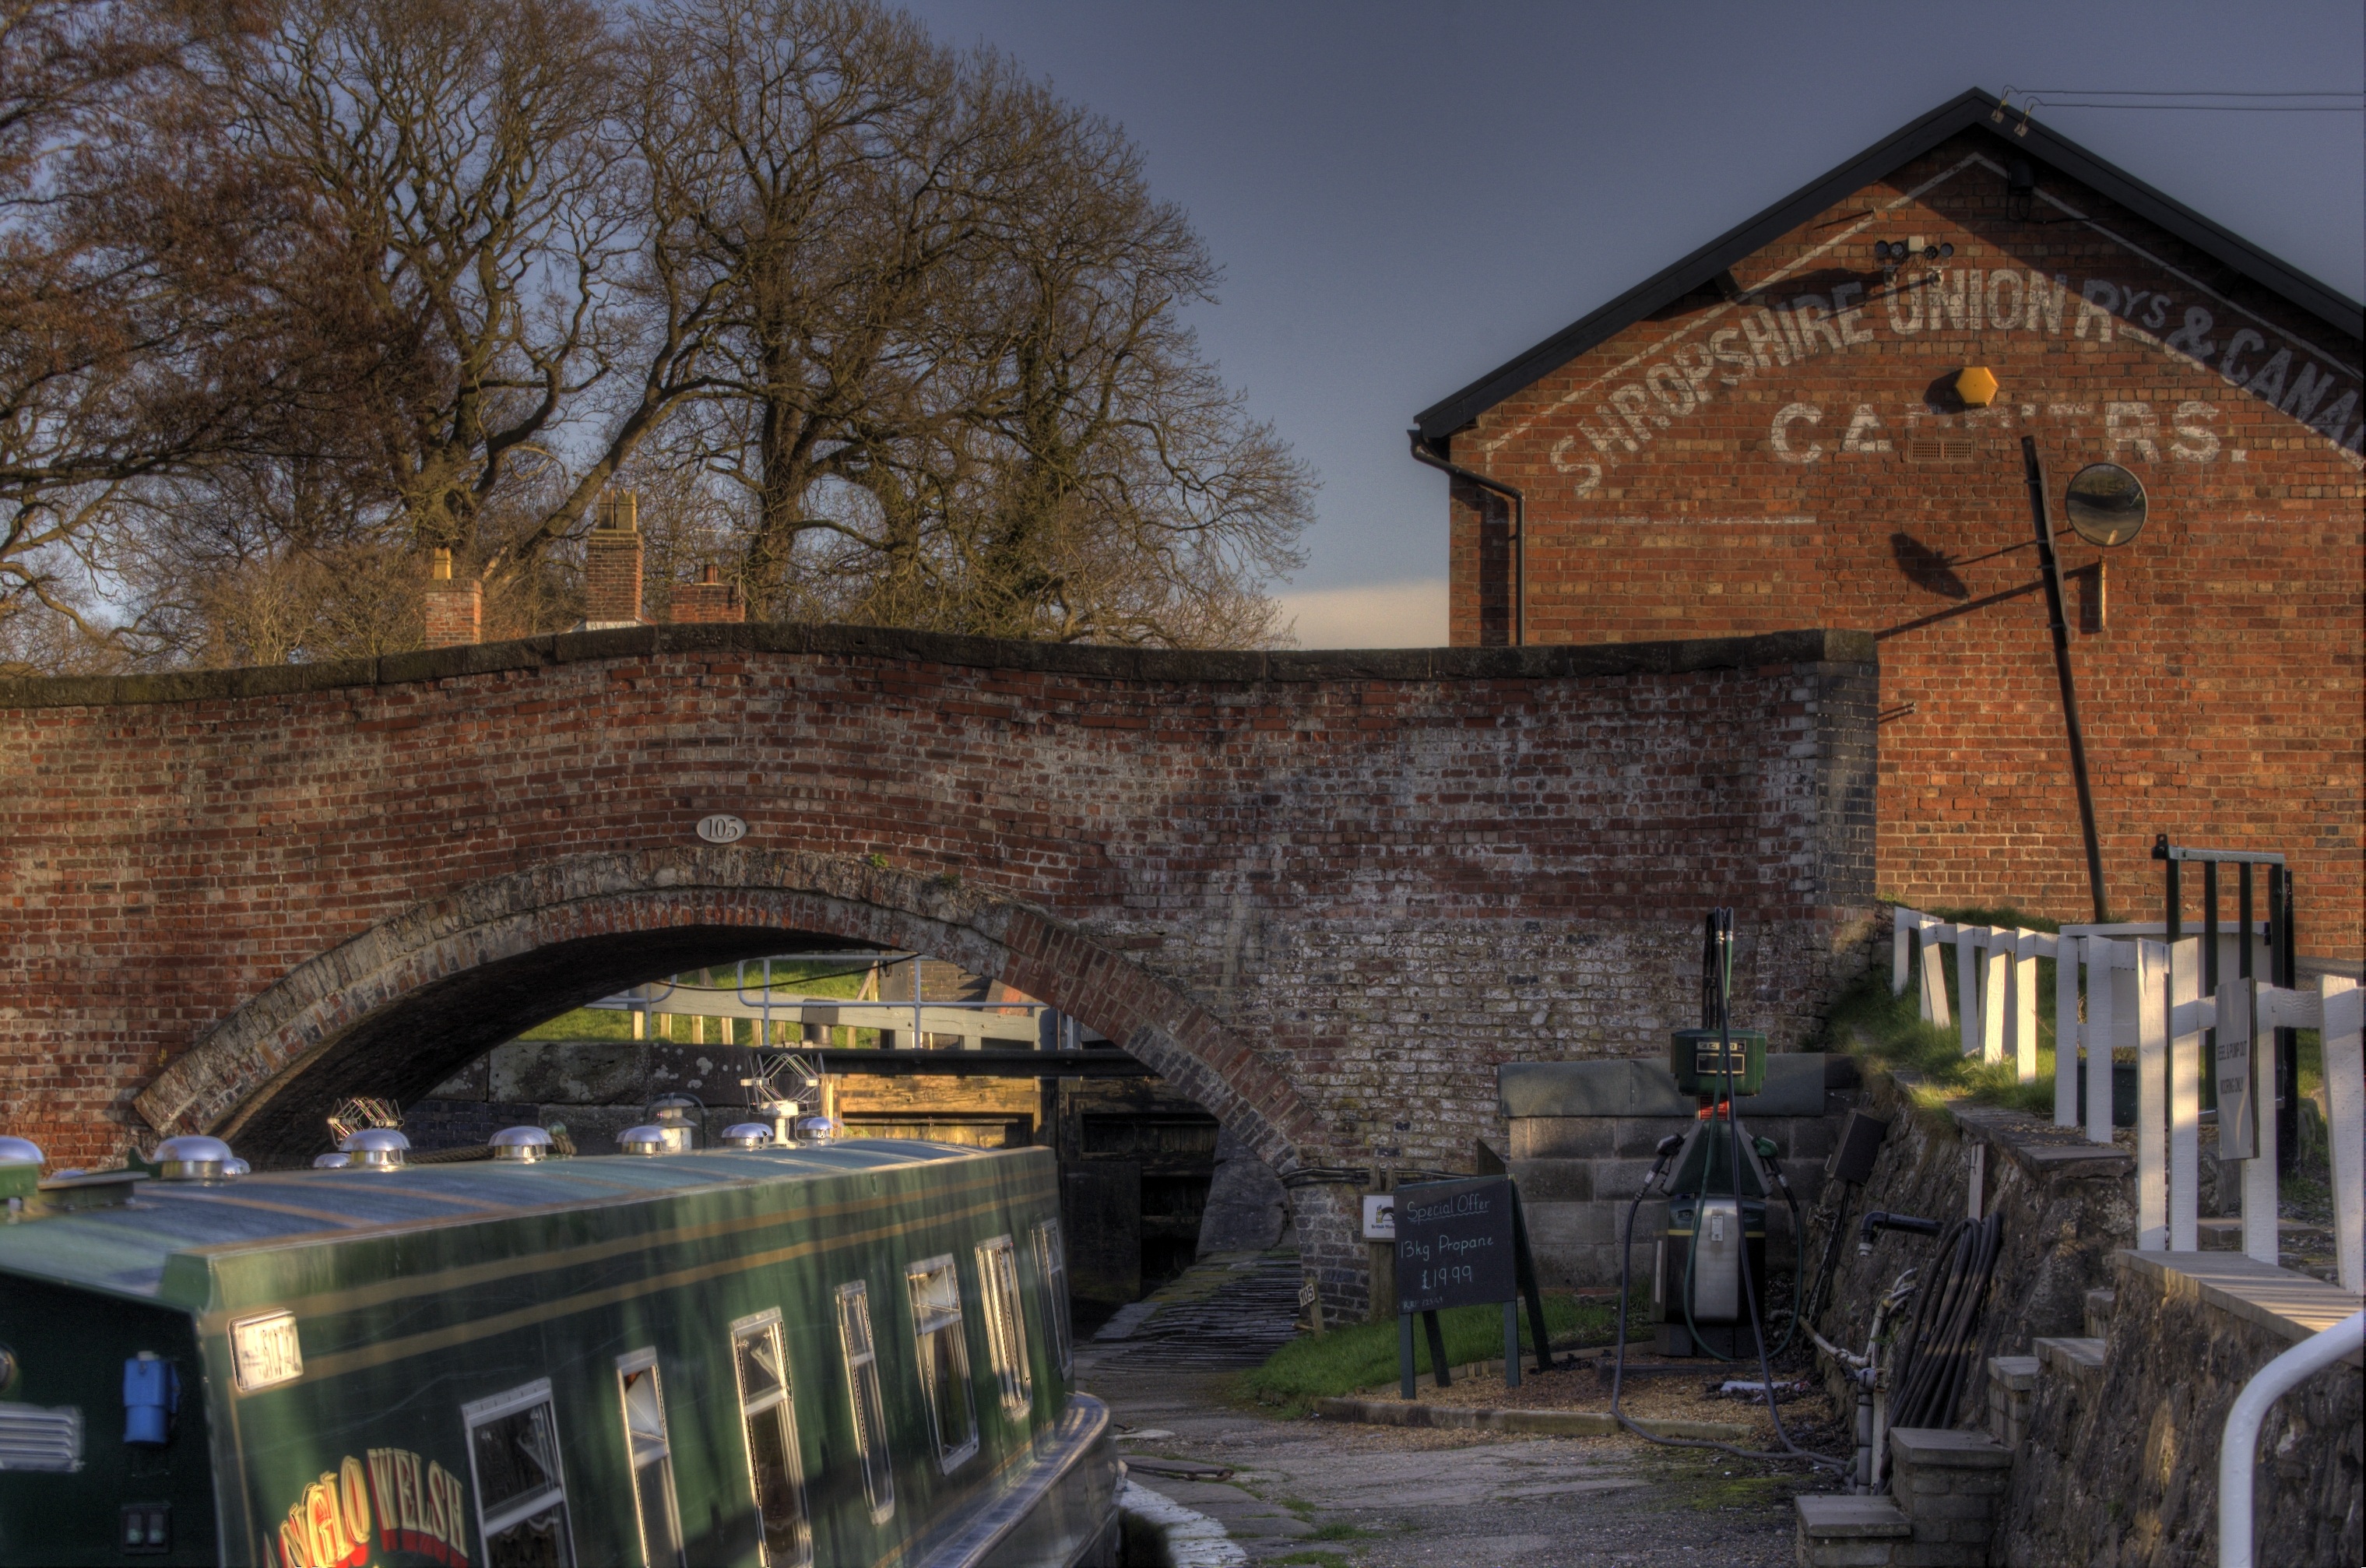
bridge, building, canal, transport, waterway, cheshire, estate, waterways, rolling stock